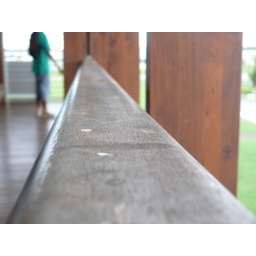
Curious boy in green and railing.